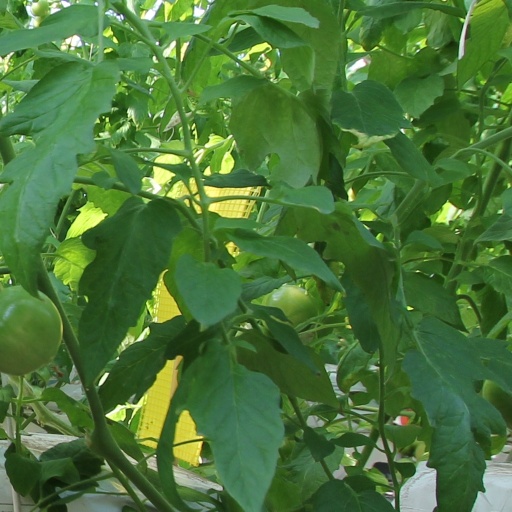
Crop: tomato